Tomáš Sedláček (general)

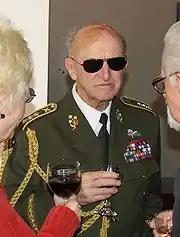
Sedláček in 2008

Sedláček was born on 8 January 1918 in Vienna. He studied at the Military Academy in Hranice and fled to France in 1940 when his nation was occupied by Nazi troops. After France was defeated, Sedláček joined the British Army. In England, he went through paratrooper training. He then moved to the Soviet Union in 1944 and helped liberate Czechoslovakia.